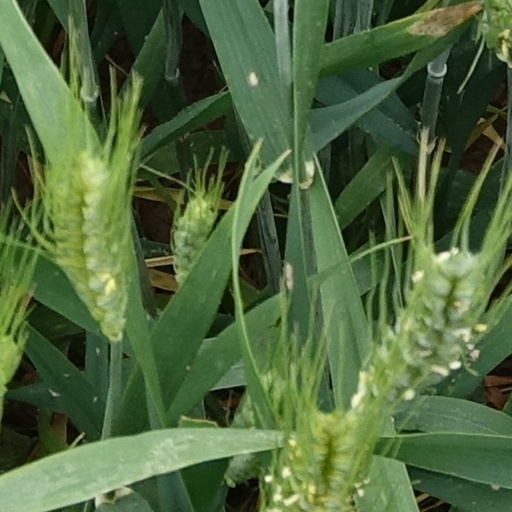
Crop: wheat